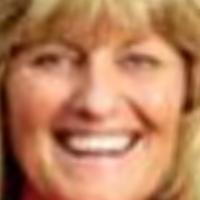
Age group: age 41-55